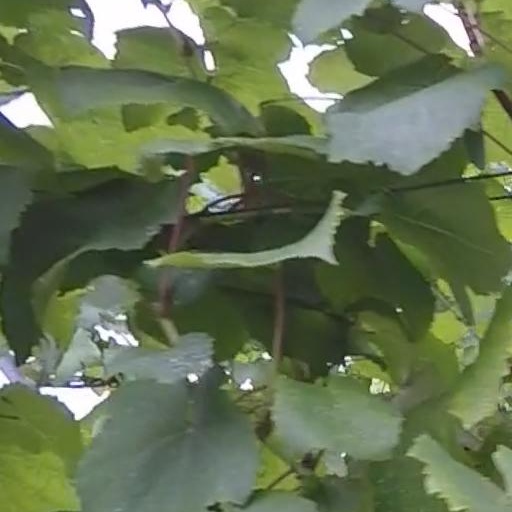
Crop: grape